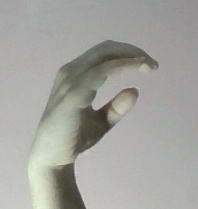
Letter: jeem